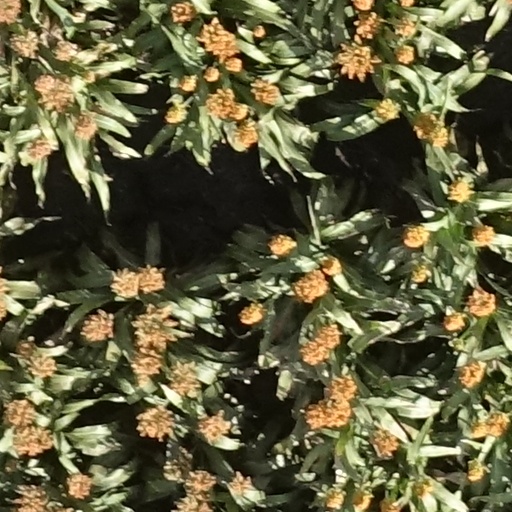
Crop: sorghum